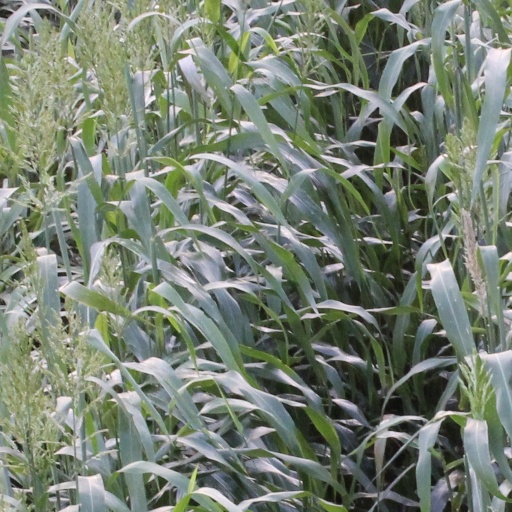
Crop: sorghum